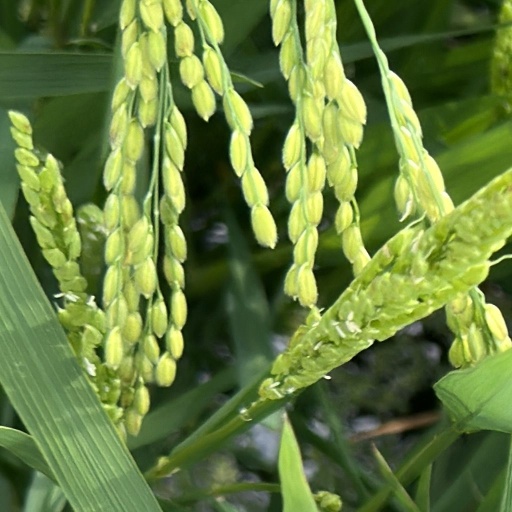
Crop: rice